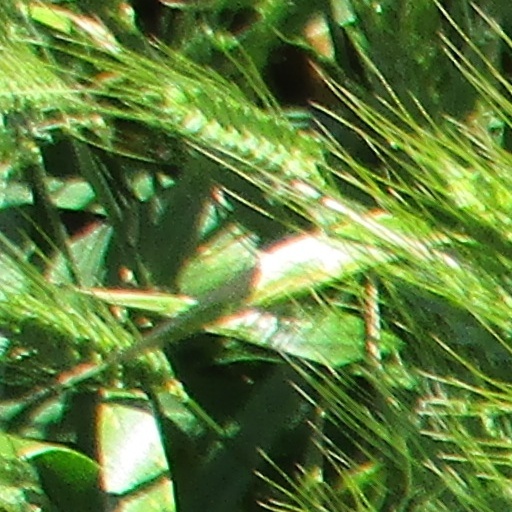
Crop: wheat